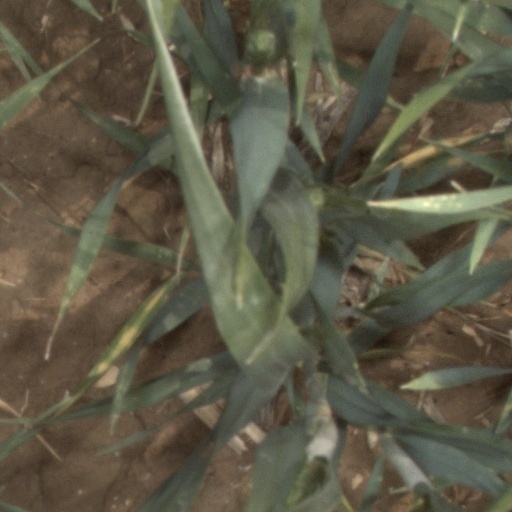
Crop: wheat